Michael Andrews (artist)

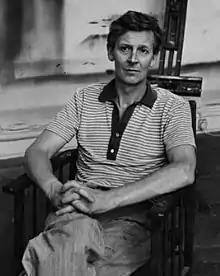
Andrews in August 1975.

Michael Andrews was born in Norwich, England, the second child of Thomas Victor Andrews and his wife Gertrude Emma Green. During his last year at school Andrews attended Saturday morning classes at the Norwich School of Art where he studied painting in oils with Leslie Davenport. He completed his National service between 1947 and 1949, nineteen months of which was spent in Egypt. From 1949 to 1953 he studied at the Slade School of Fine Art under William Coldstream, Lucian Freud, William Townsend and Lawrence Gowing. Fellow students and friends there included Victor Willing, Keith Sutton, Diana Cumming, Euan Uglow and Craigie Aitchison. In 1953 he spent six months in Italy at the British School at Rome after receiving a Rome Scholarship in Painting.